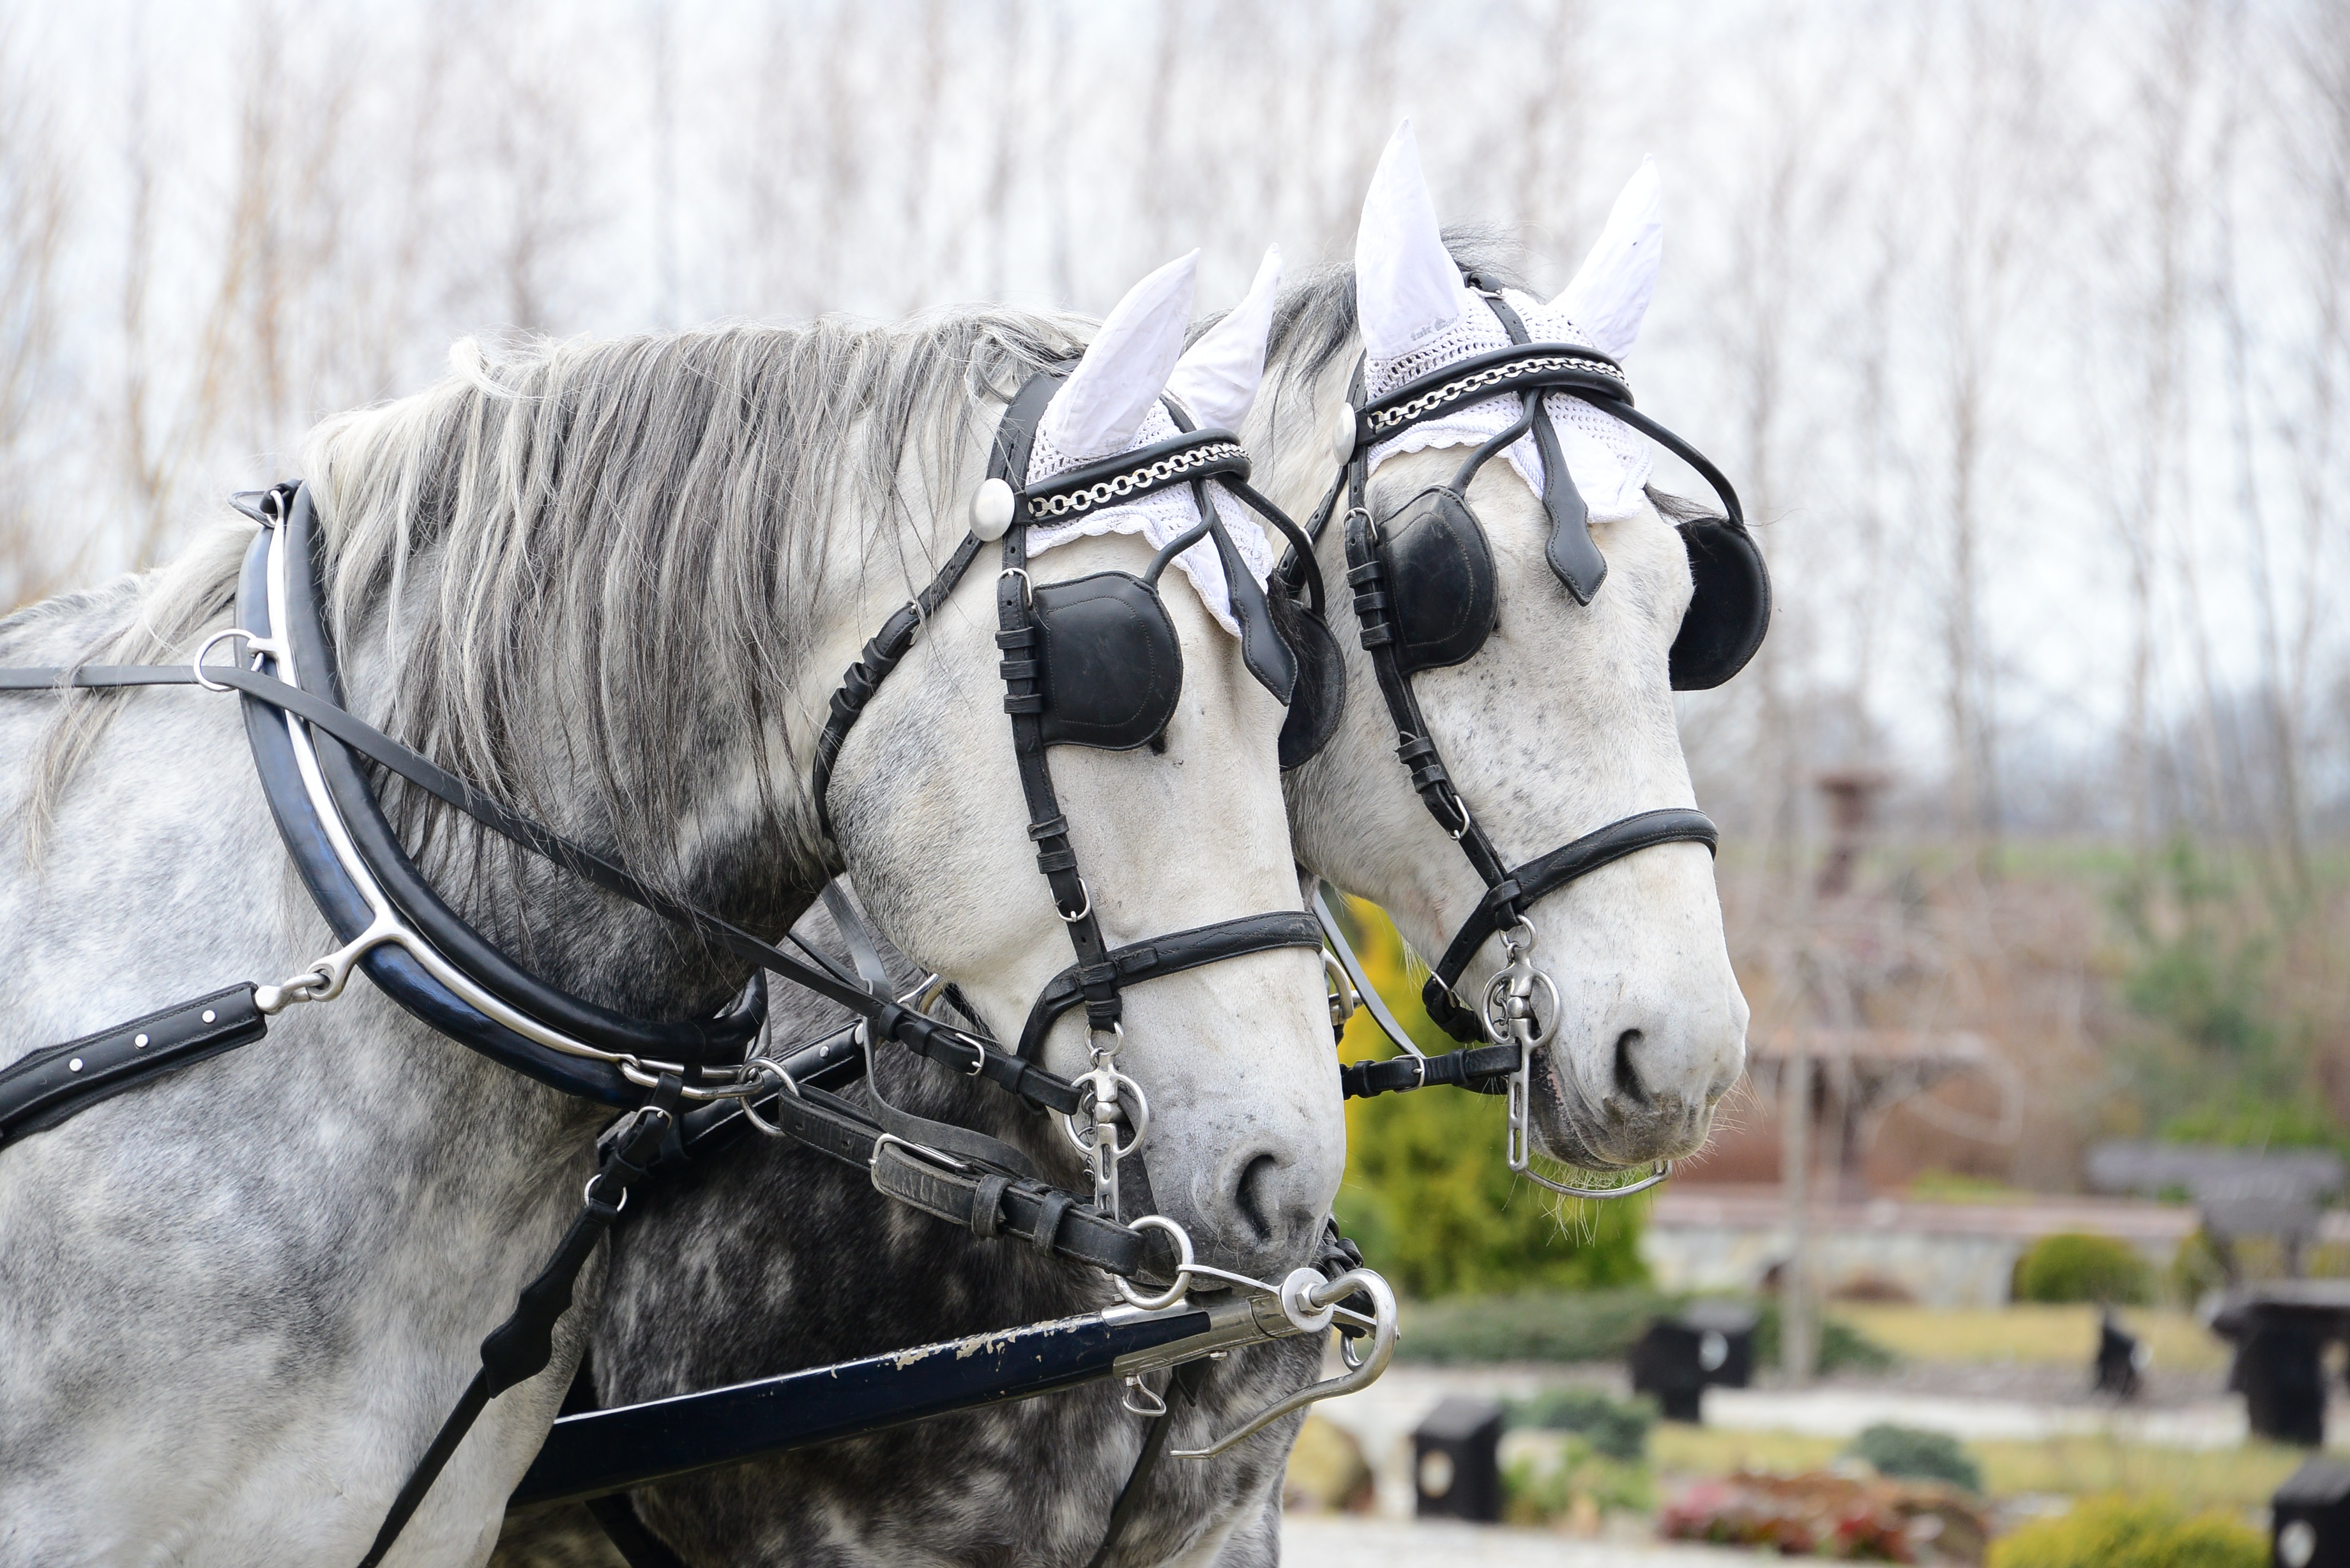
white, vehicle, horse, rein, mammal, stallion, mane, wedding, marriage, bridle, horses, mare, chaise, horse head, the ceremony, equestrianism, white horse, eventing, the horse, the head of a horse, a new way of life, horse like mammal, horse harness, horse tack, animal sports, english riding, equestrian sport